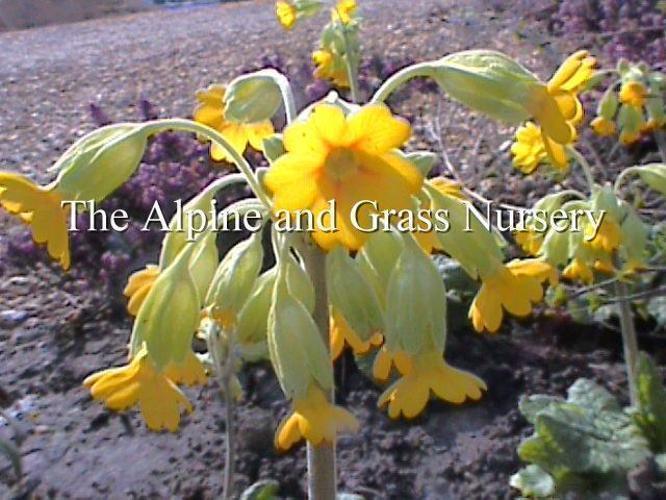
Flower: Cowslip